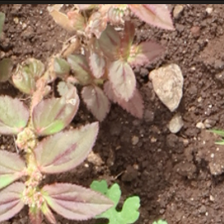
Weed species: Choti_dudhi_(Euphorbia_hirta)